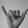
ASL letter: Y